Chaos Computer Club

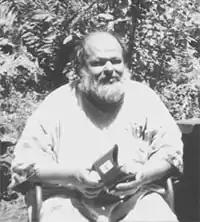
Wau Holland

The CCC was founded in West Berlin on 12 September 1981 at a table which had previously belonged to the Kommune 1 in the rooms of the newspaper Die Tageszeitung by Wau Holland and others in anticipation of the prominent role that information technology would play in the way people live and communicate.